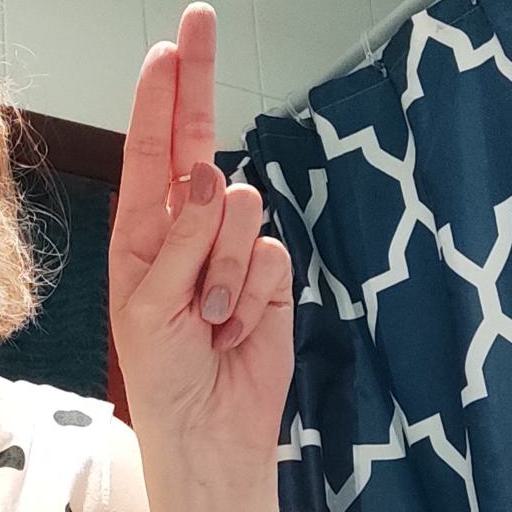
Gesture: two_up